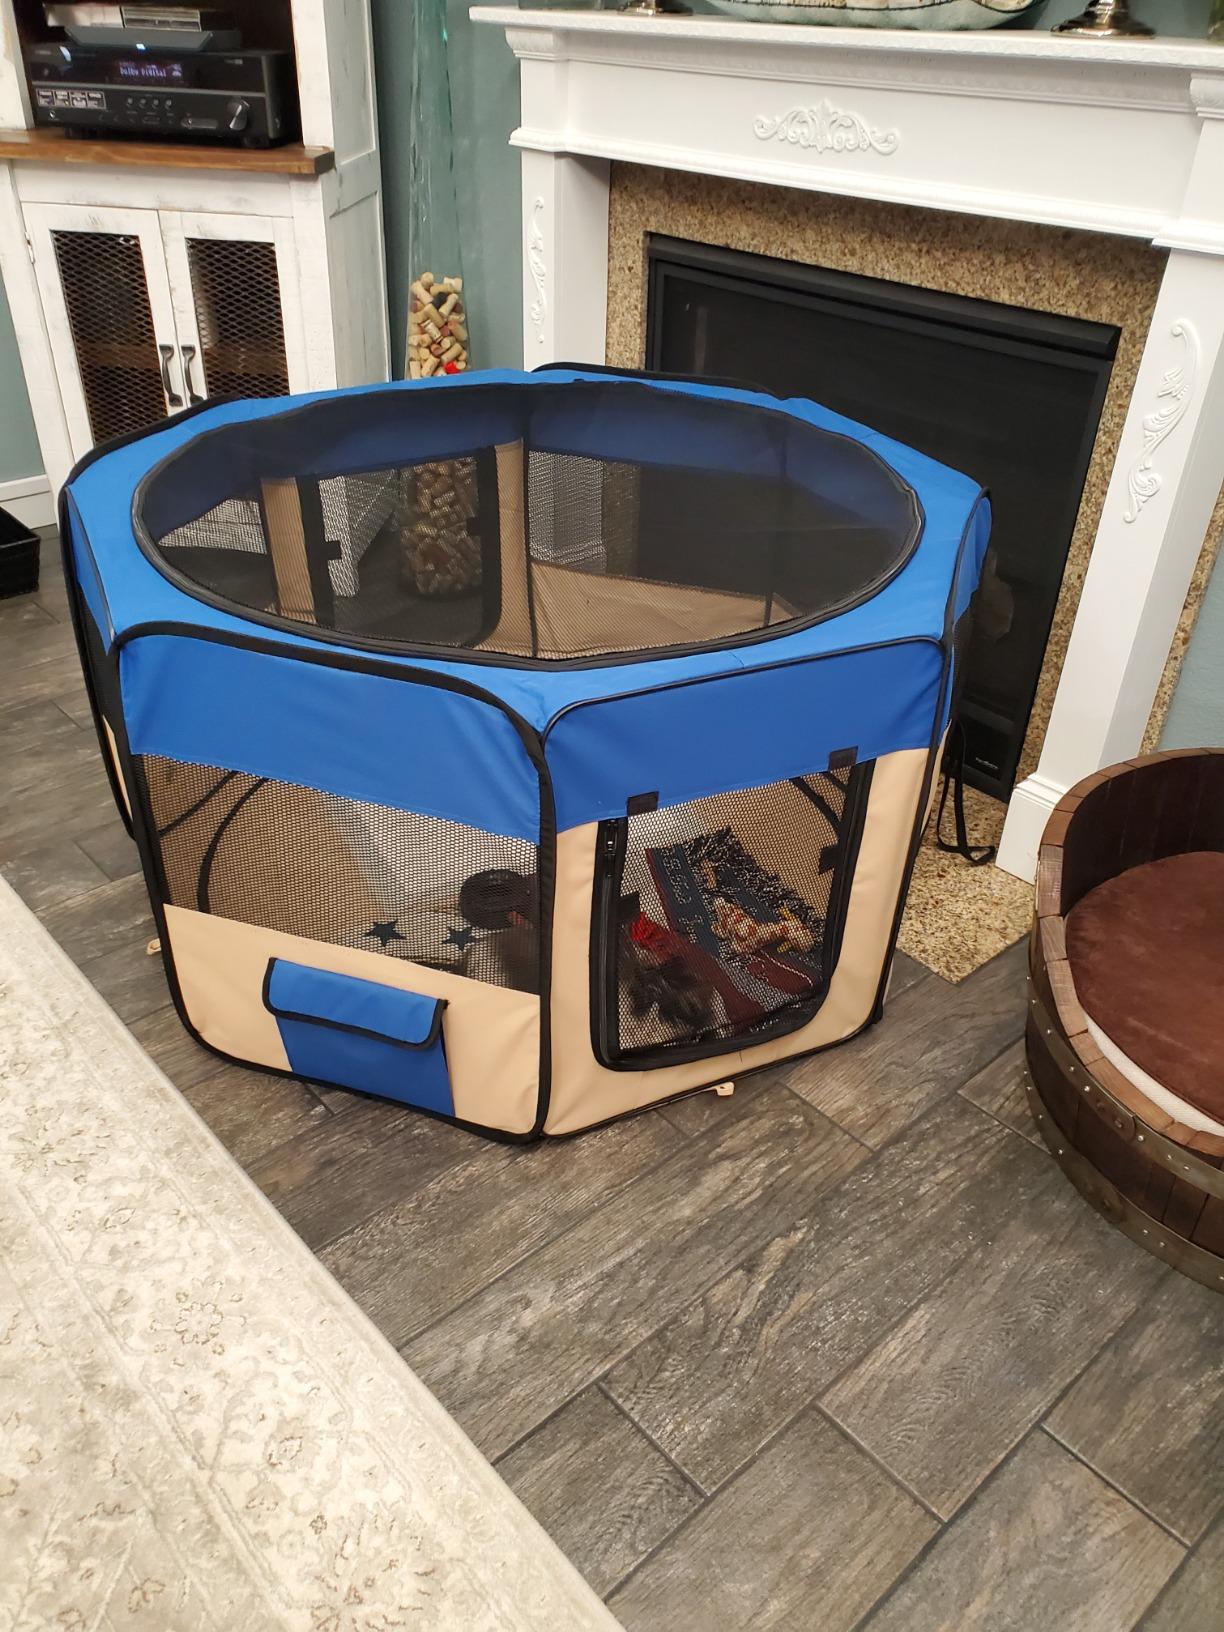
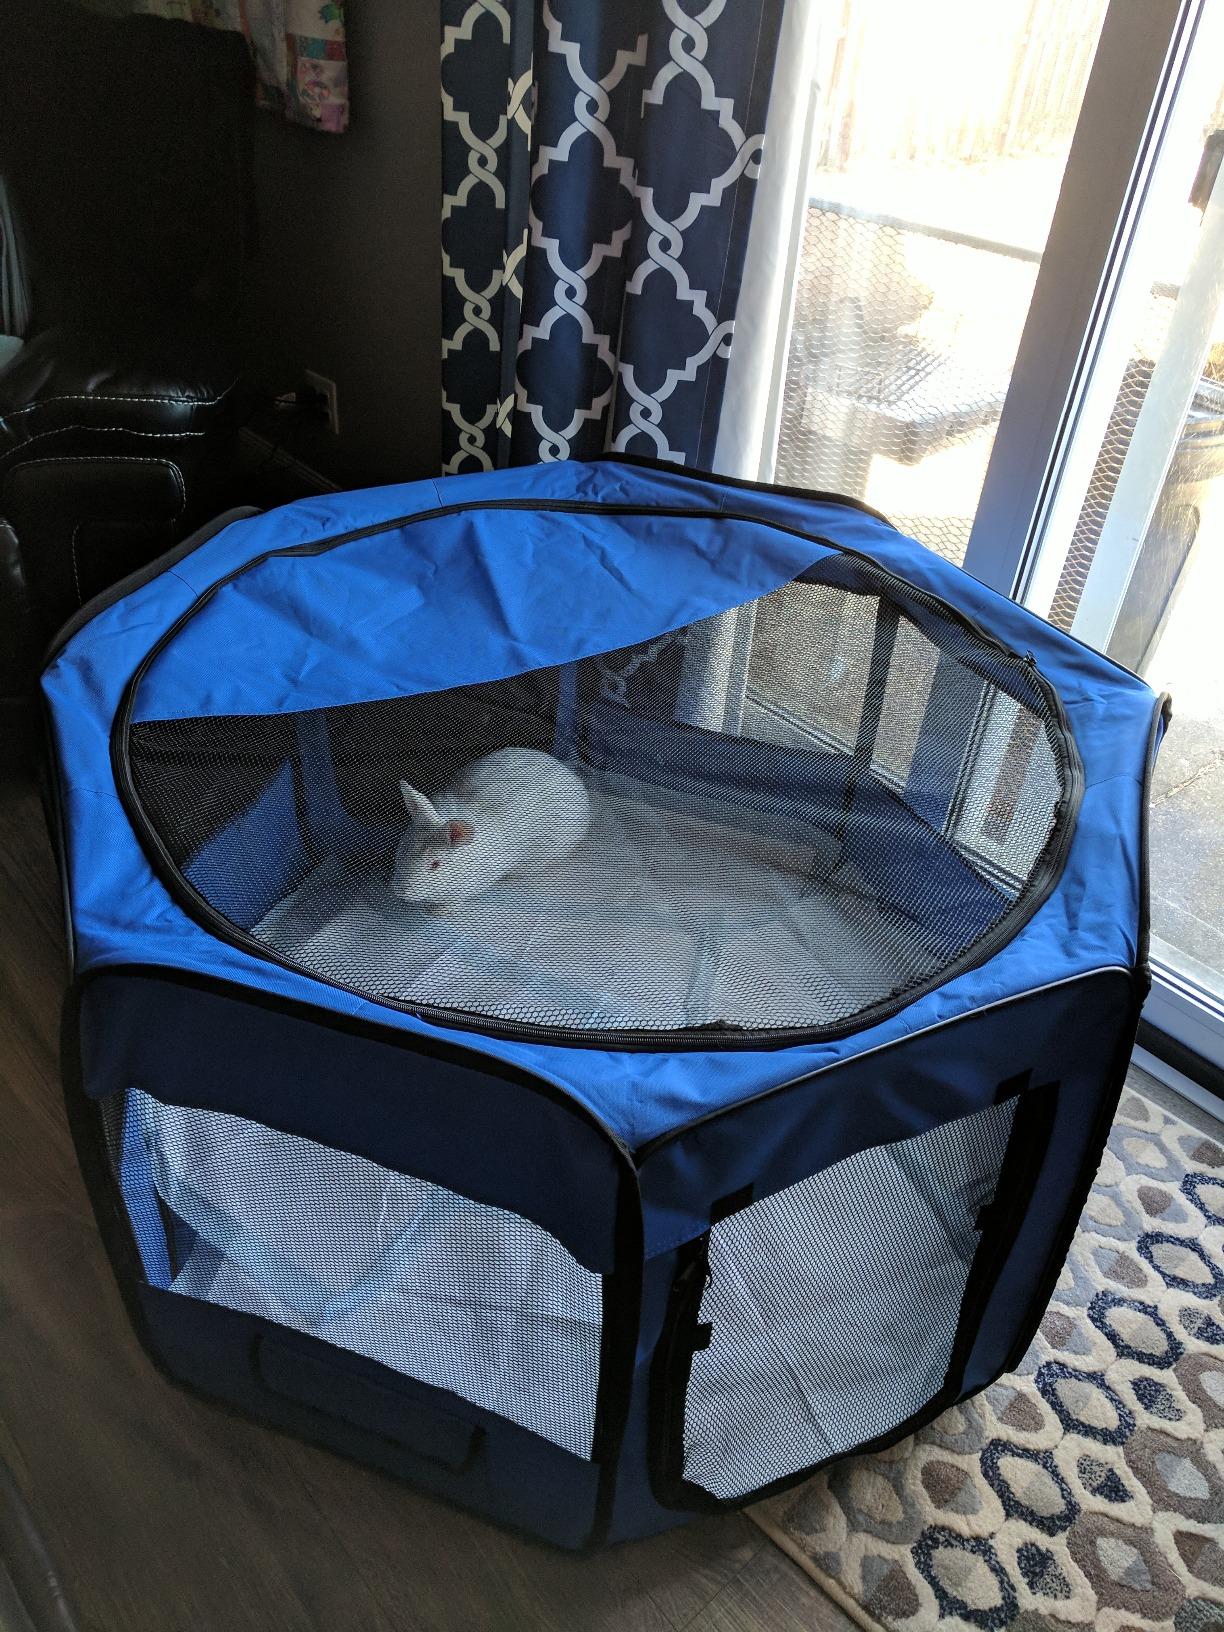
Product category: items_kennel
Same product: no